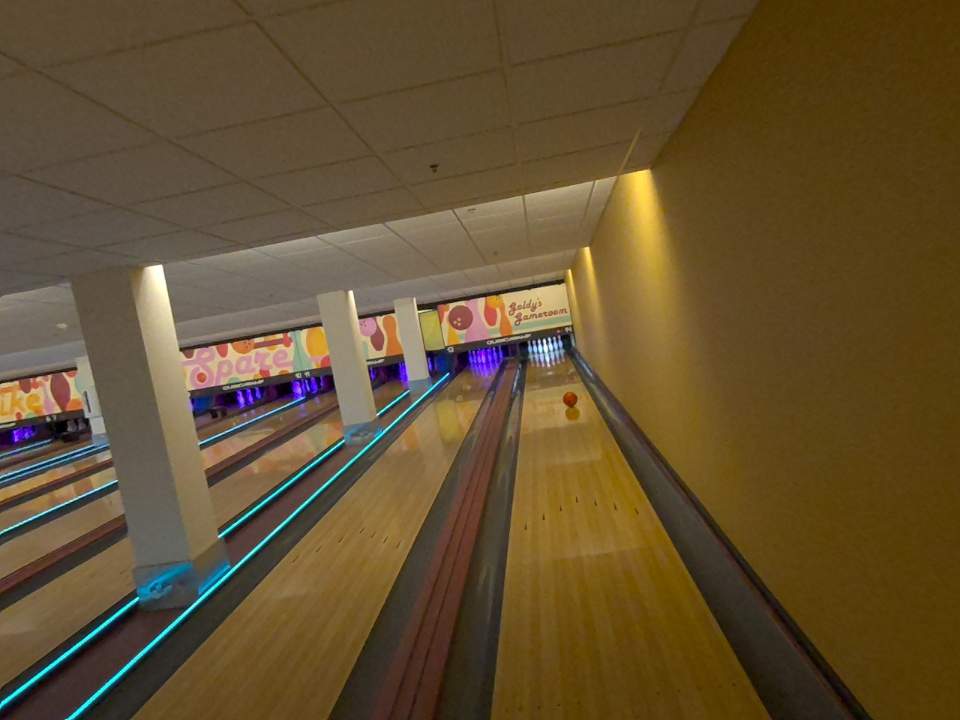
Object: bowling_ball